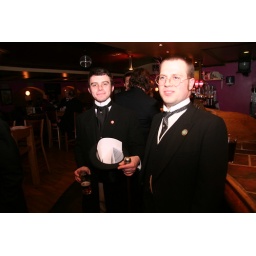
Rupert is doing his best for global warming by recycling paper in his top hat